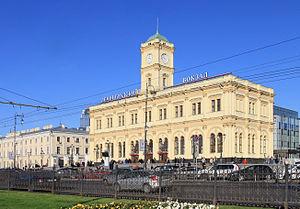
La gare de Léningrad, est la plus ancienne des neuf gares principales de Moscou. Elle se trouve sur la place Komsomolskaïa, dite place des Trois-Gares, du fait de sa proximité avec la gare de Iaroslavl et la gare de Kazan.
La ligne de chemin de fer de Saint-Pétersbourg – Moscou est l'une des plus anciennes lignes de chemin de fer dans l'histoire du transport ferroviaire en Russie. C'est une ligne à grande vitesse, et l'une des plus importantes voies de chemin de fer en Russie. Longue de près de 650 km, elle relie Saint-Pétersbourg à la capitale, Moscou. L'exploitant de la ligne est la Oktiabrskaïa Jelesnaïa Doroga, filiale appartenant au réseau régional nord-ouest de la Compagnie des chemins de fer russes.
L' architecture éclectique en Russie ou l'éclectisme en Russie est un courant architectural répandu en Russie, comme dans toute l'Europe, entre les années 1830 et 1890. Il combine différents éléments stylistiques, en choisissant des éléments hétérogènes provenant de styles différents. Par ailleurs, il cherche à créer un lien entre la fonction du bâtiment et sa forme.